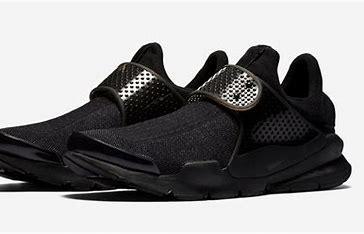
Brand: Nike
Model: Sock Dart